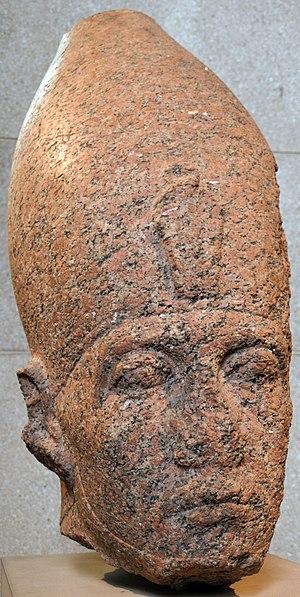
Abydos est une ville de l'Égypte antique située dans le nome Thinite, dans le sud du pays, à 91 km au nord-ouest de Louxor. Placé sur la rive occidentale du Nil et en bordure du désert Libyque, ce site archéologique recouvre une superficie de plus de 8 km². Les vestiges abydéniens sont datés de toutes les phases de l'histoire de l'Égypte antique. Du point de vue religieux, Abydos est le principal lieu de culte d'Osiris, le plus populaire des dieux funéraires. Selon le mythe, le dieu a été dépecé par son frère Seth et les prêtres du lieu se sont vus confier la garde de la tête d'Osiris conservée dans un reliquaire. Plusieurs lieux de culte sont dédiés au dieu et les vastes cimetières qui se sont développés autour de la ville démontrent le fait, qu'en plus de la population locale, des Égyptiens non-locaux ont décidé d'édifier là leurs tombes ou leurs monuments funéraires.
L'art de l'Égypte antique apparait dès les premiers signes de la culture de Nagada, vers 3800 avant l'ère commune. Certains traits, caractéristiques à une époque, peuvent s'atténuer ou disparaitre à une autre. Mais un grand nombre de ces caractères se sont maintenus sur la très longue durée de l'histoire de l'Égypte antique, jusqu'à la fin de l'Empire lagide, en 30 AEC, avec les derniers des 345 pharaons.